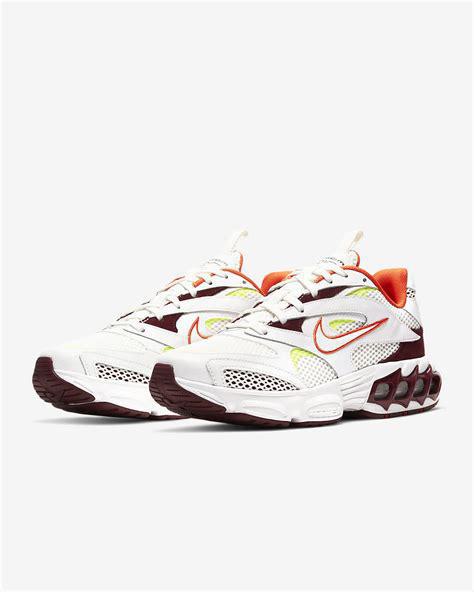
Brand: Nike
Model: Zoom Air Fire